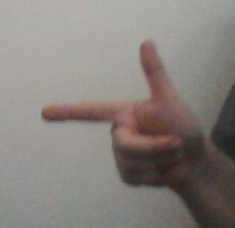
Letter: yaa